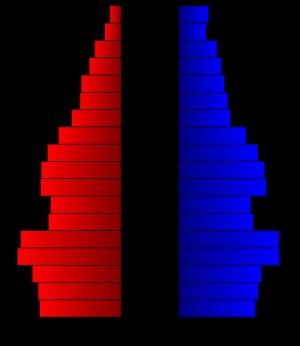
Le comté de Tom Green, en anglais : Tom Green County, est un comté situé au centre de l'État du Texas aux États-Unis. Fondé le 13 mars 1874, son siège de comté est la ville de San Angelo. Selon le recensement de 2010, sa population est de 110 224 habitants, estimée, en 2017, à 118 019 habitants. Le comté a une superficie de 3 989,9 km², dont 3 941,8 km² en surfaces terrestres. Il est nommé en l'honneur de Thomas Green, général de brigade dans l'Armée des États confédérés.